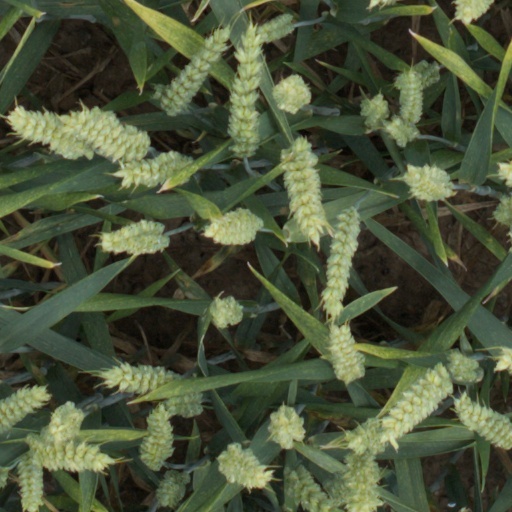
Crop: wheat